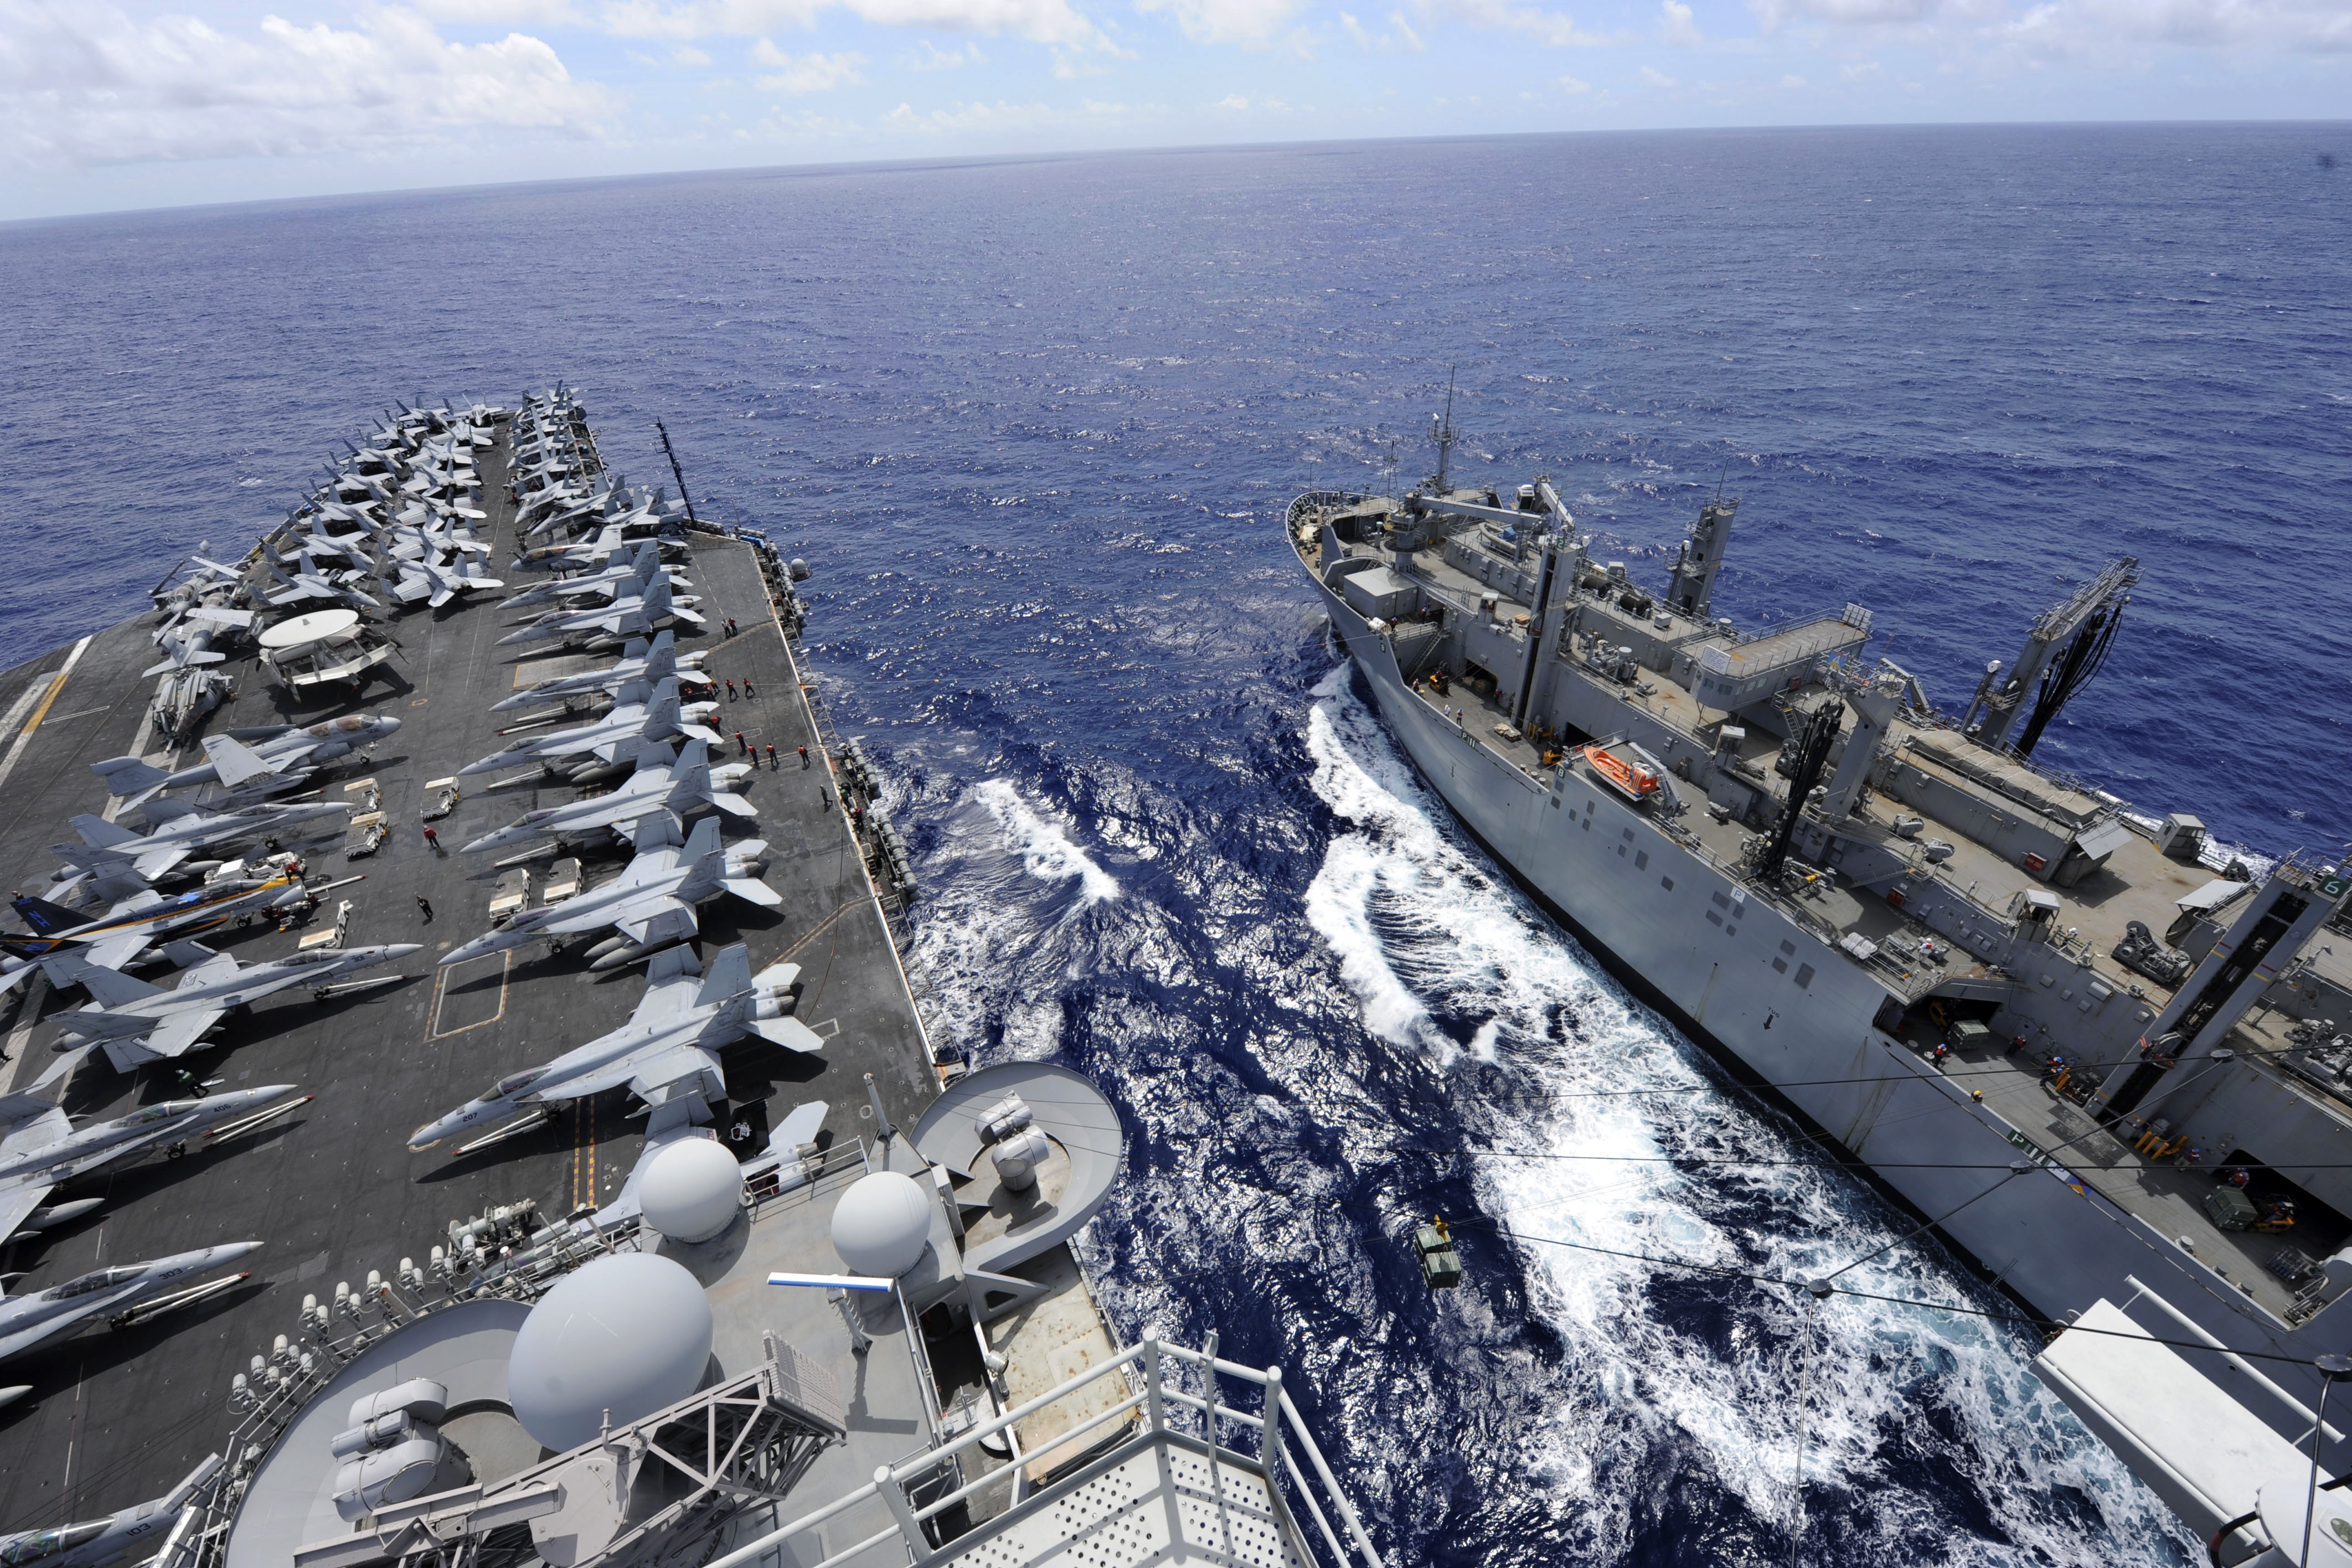
sea, water, ocean, ship, military, vehicle, ships, navy, planes, watercraft, warship, battleship, frigate, jets, destroyer, fighters, aircraft carrier, naval ship, guided missile destroyer, battlecruiser, amphibious assault ship, dock landing ship, u s navy, uss nimitz